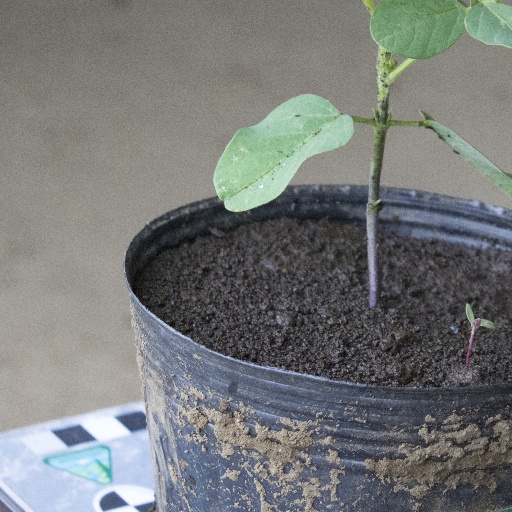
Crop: soybean